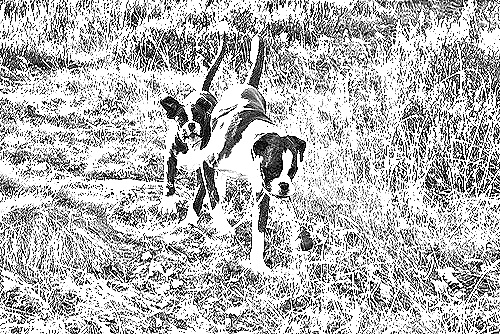
Portrait style: Sketch Portrait